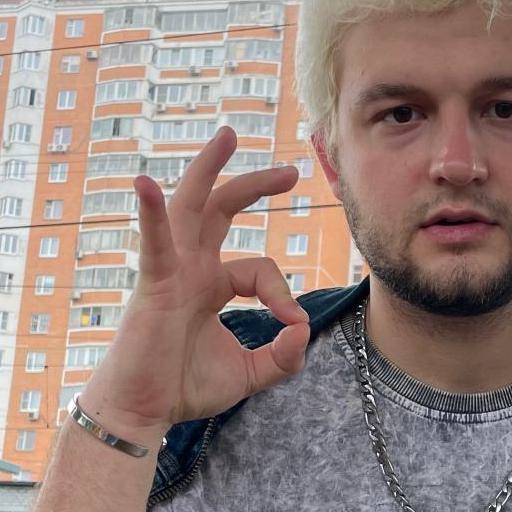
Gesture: ok